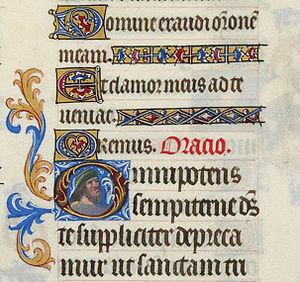
Un bout-de-ligne est un type d'enluminure venant combler l'extrémité d'une ligne qui n'est pas occupée par de l'écriture.